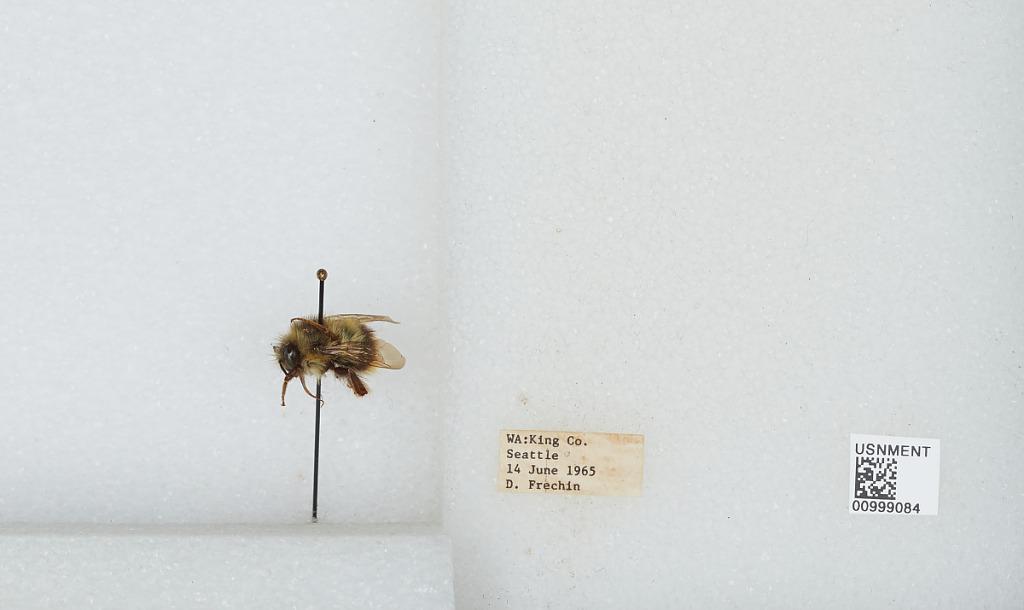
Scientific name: Bombus (Pyrobombus) mixtus Cresson
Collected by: D. Frechin
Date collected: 1965-6-14
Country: United States
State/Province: Washington
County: King
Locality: Seattle
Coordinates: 47.6097, -122.333